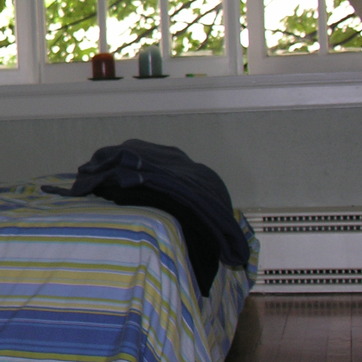
Material: fabric